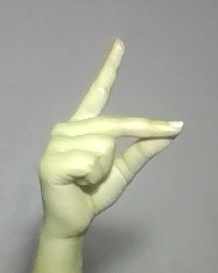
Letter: ta